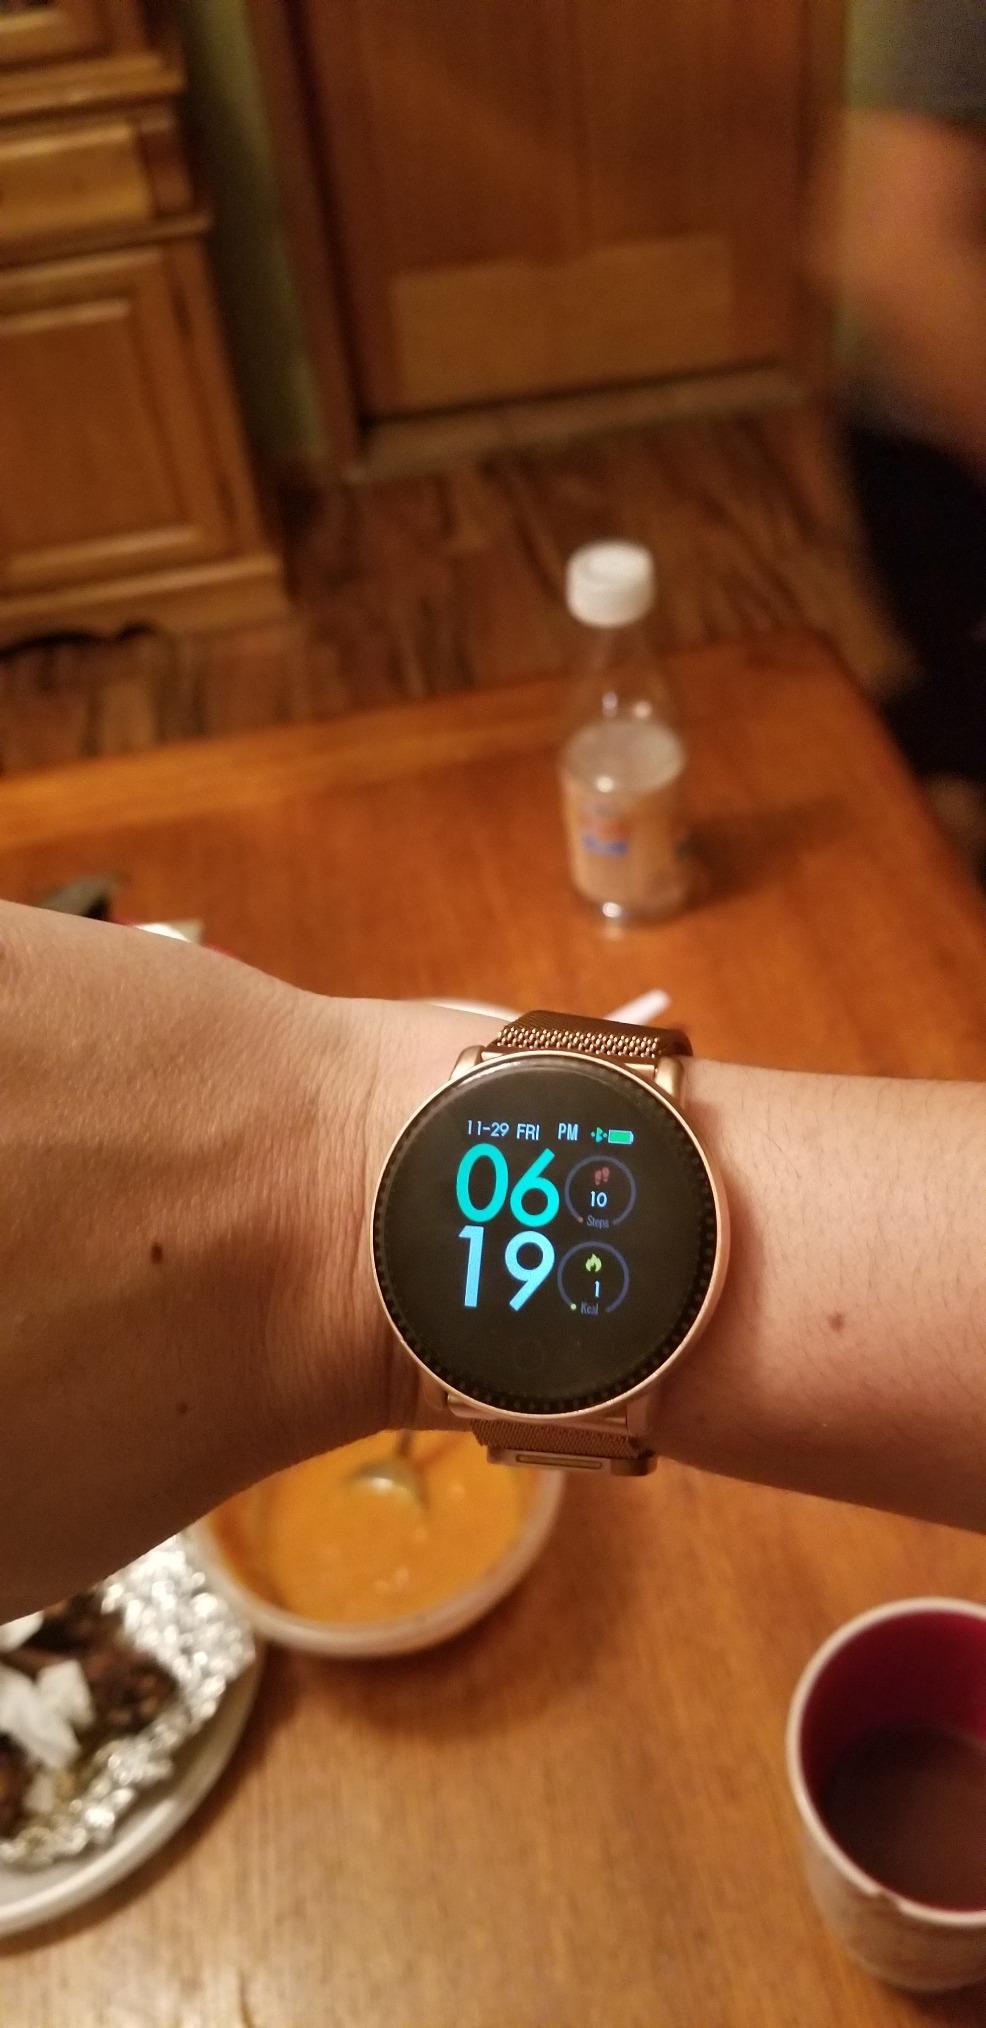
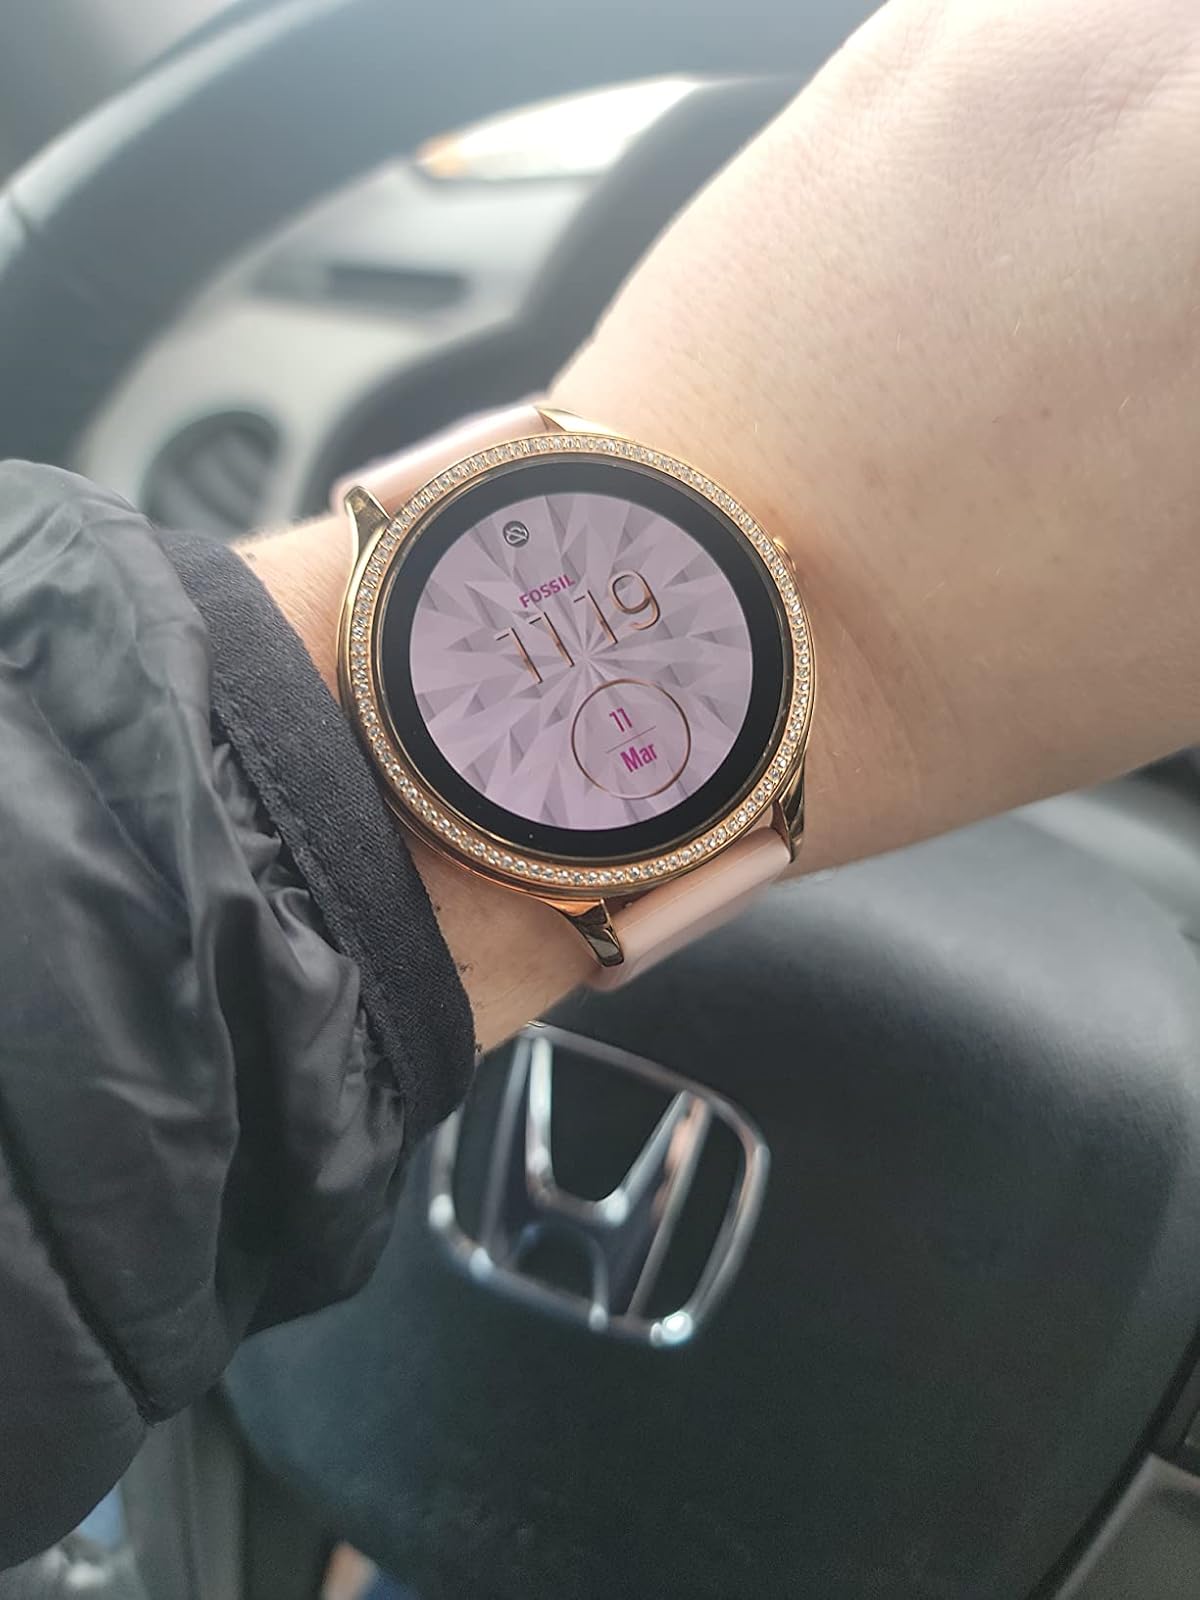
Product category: smartwatch
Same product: no